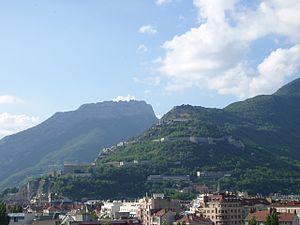
La Bastille (Grenoble) vue depuis la ville
La rocade de Grenoble est composée de deux rocades : la RN87, ainsi que l'autoroute urbaine A480. Ces deux rocades, sous forme autoroutière à 2 × 2 voies, sont limitées à 90 km/h et desservent la proche banlieue grenobloise ainsi que les principaux quartiers de la ville-centre.
La Bastille est un fort militaire surplombant de 264 mètres la ville de Grenoble. Édifié durant la première partie du XIXᵉ siècle et culminant à 476 mètres d'altitude sur les derniers contreforts du massif de la Chartreuse, il a remplacé une première fortification construite à la fin du XVIᵉ siècle.